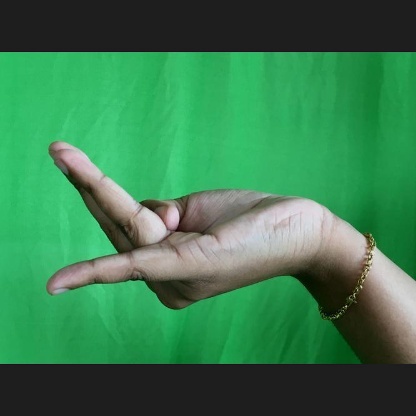
Mudra: Chaturam